Ben-Zion Orgad

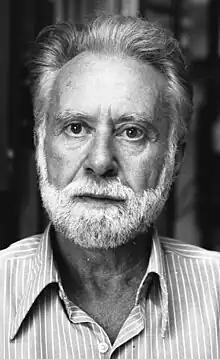
Portrait of Ben-Zion Orgad

Ben-Zion Orgad (Hebrew: בן ציון אורגד, originally "Ben-Zion Büschel"; born Gelsenkirchen, Germany, 21 August 1926; died Tel Aviv, Israel, 28 April 2006) was an Israeli composer.